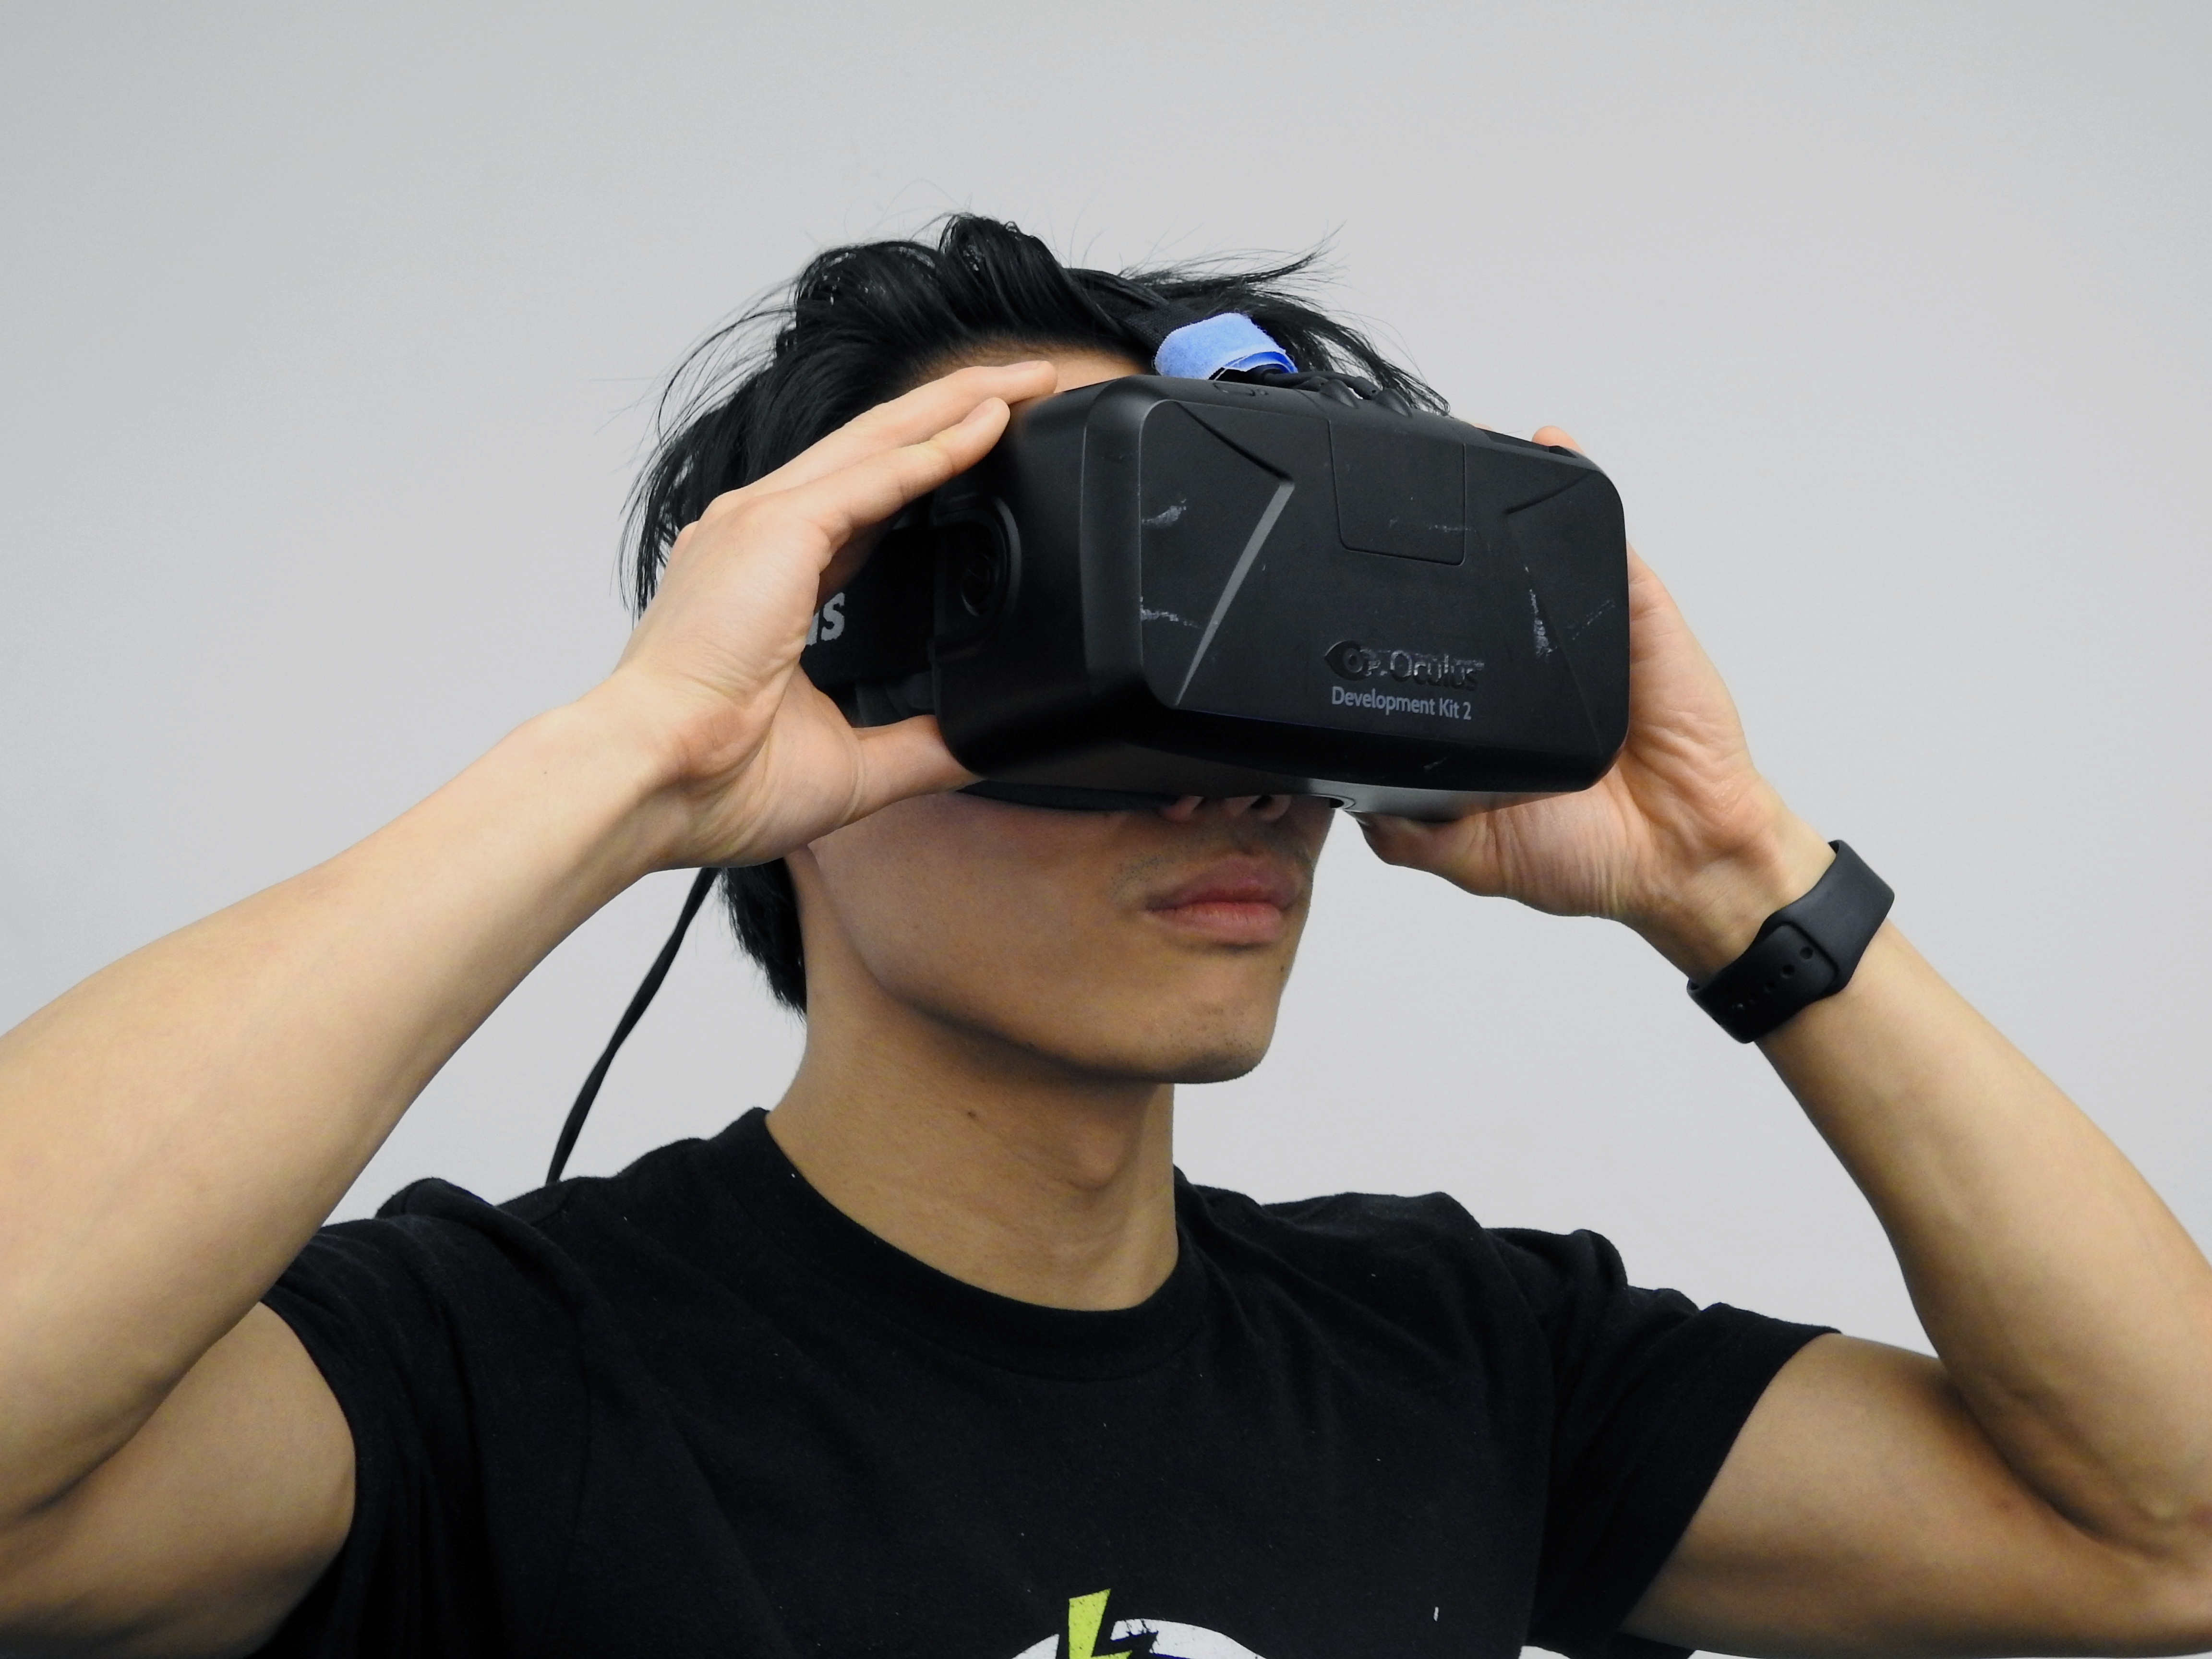
hand, man, technology, asian, black, arm, muscle, futuristic, device, tech, glasses, headset, reality, entertainment, virtual, virtual reality, oculus, sense